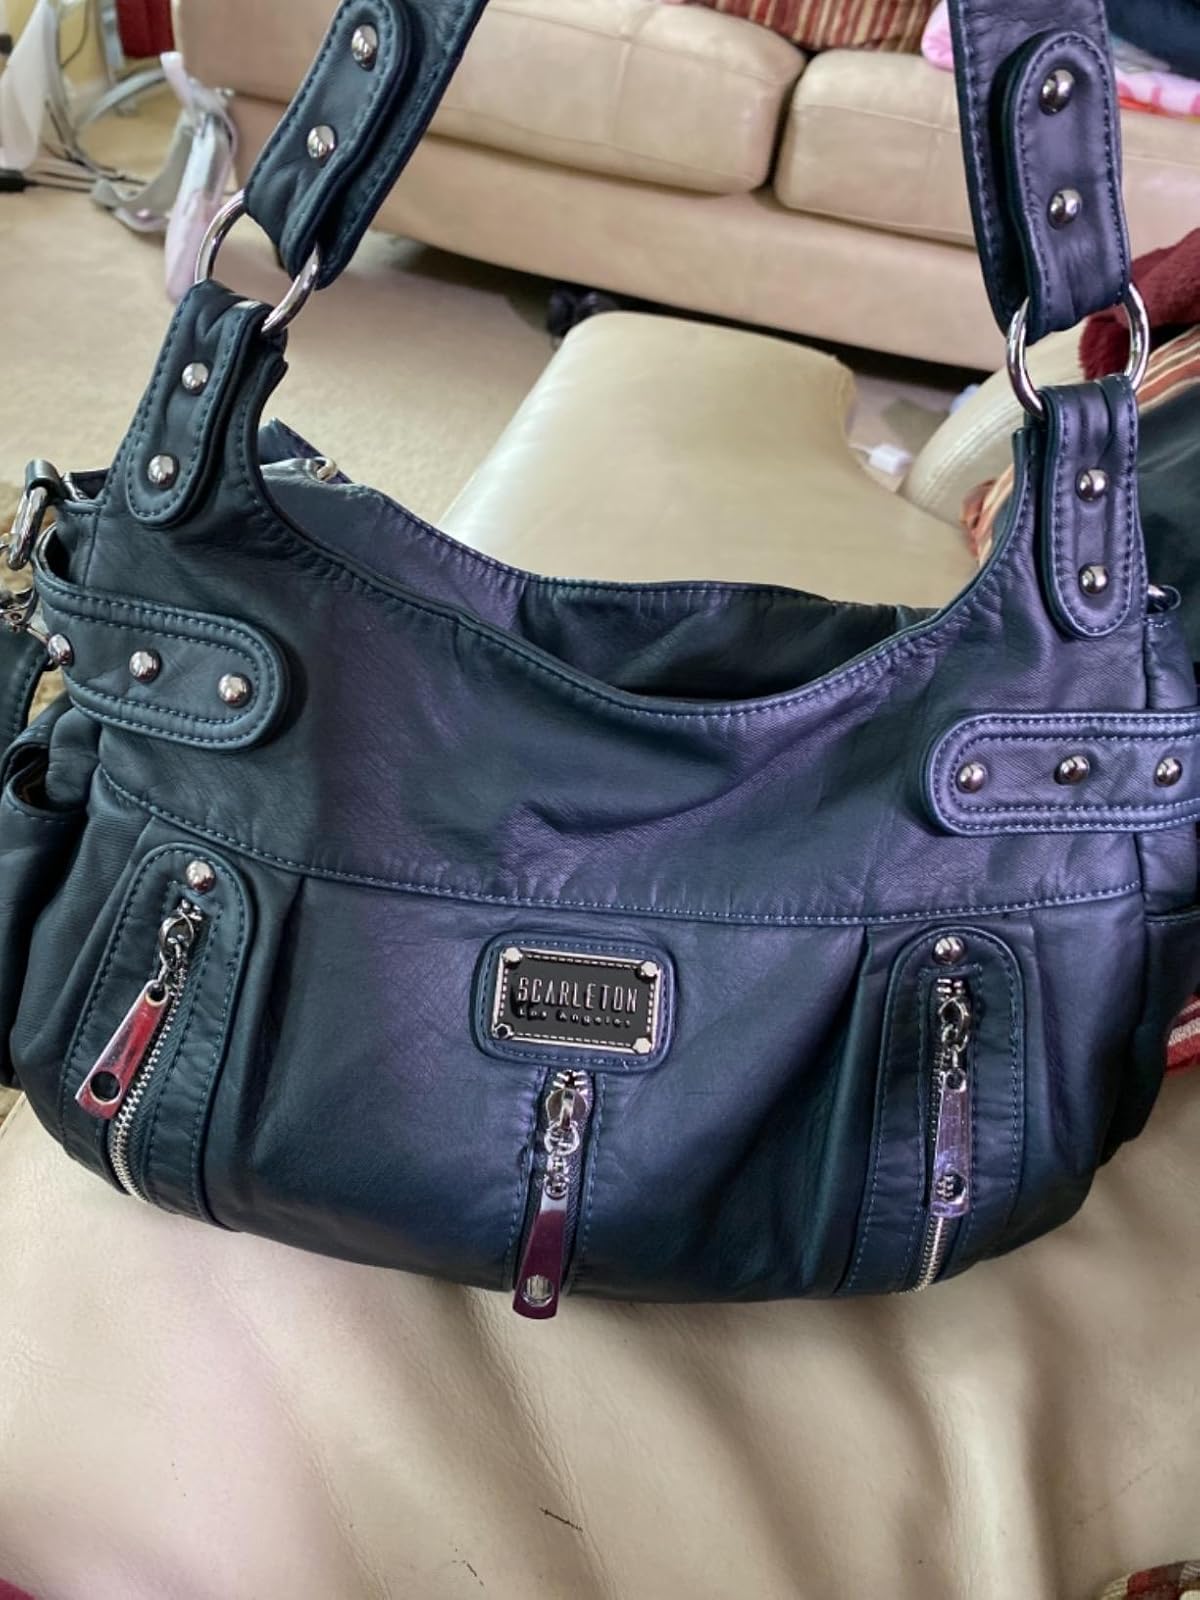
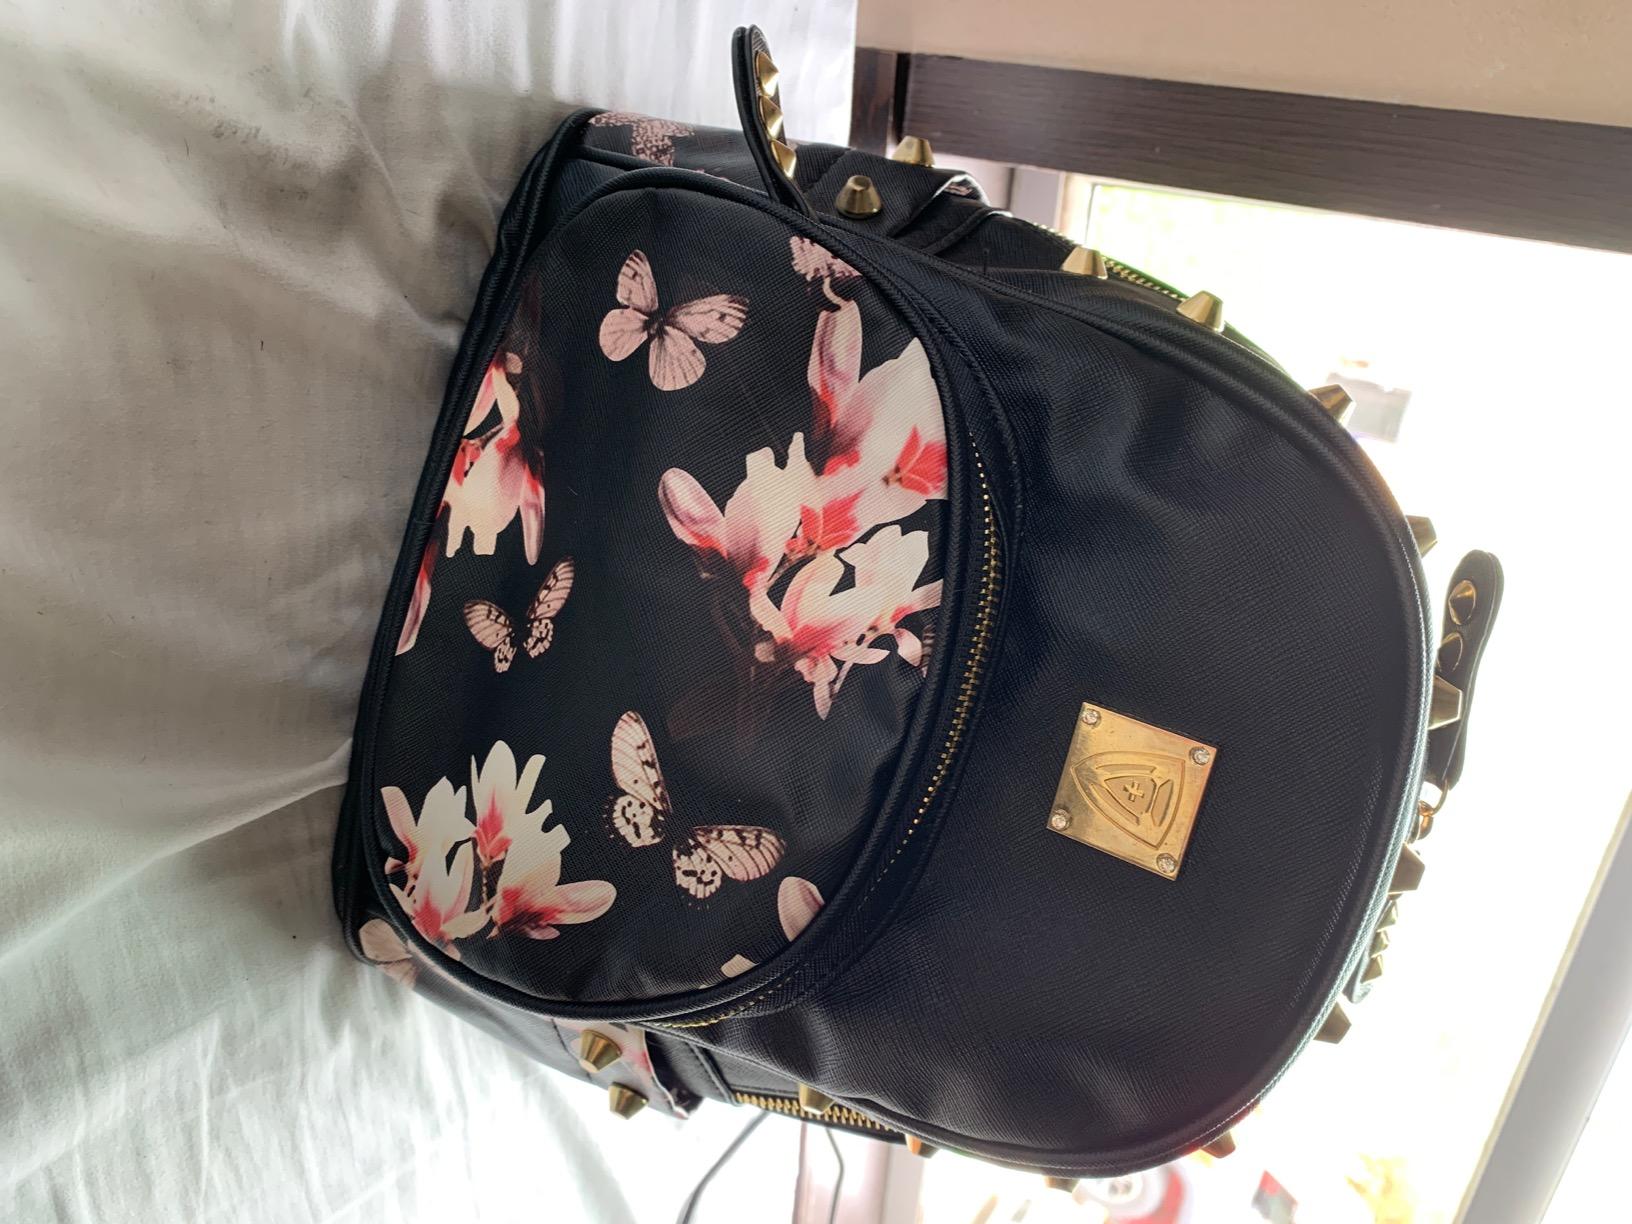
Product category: accessories_handbag
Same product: no